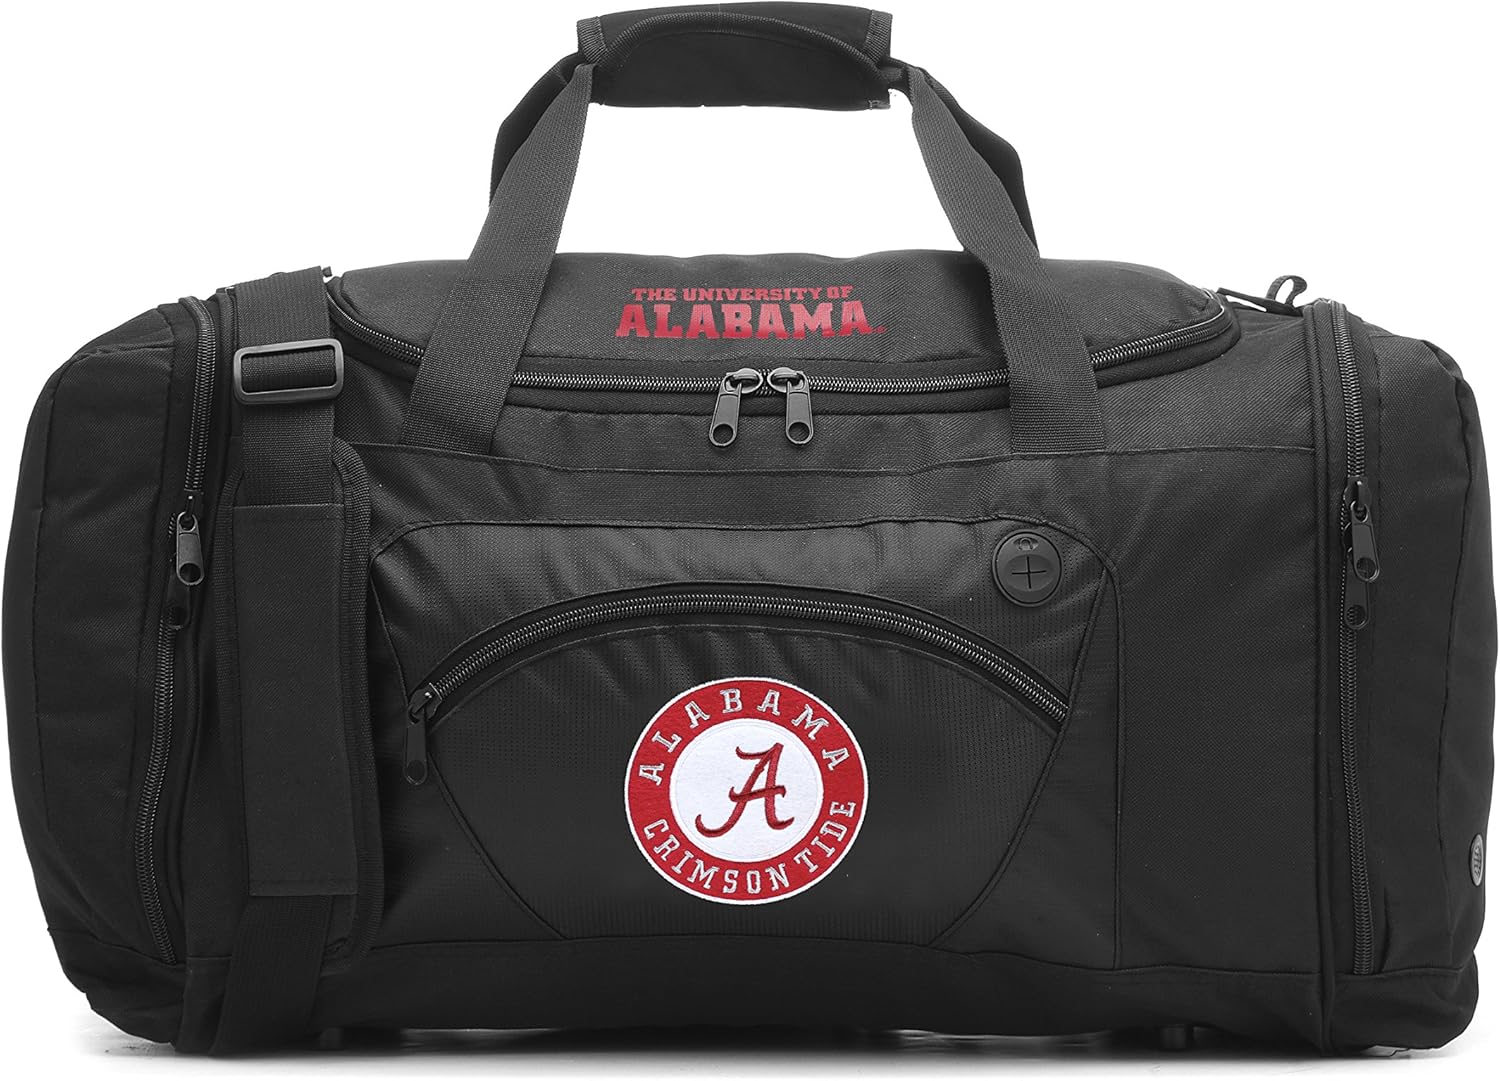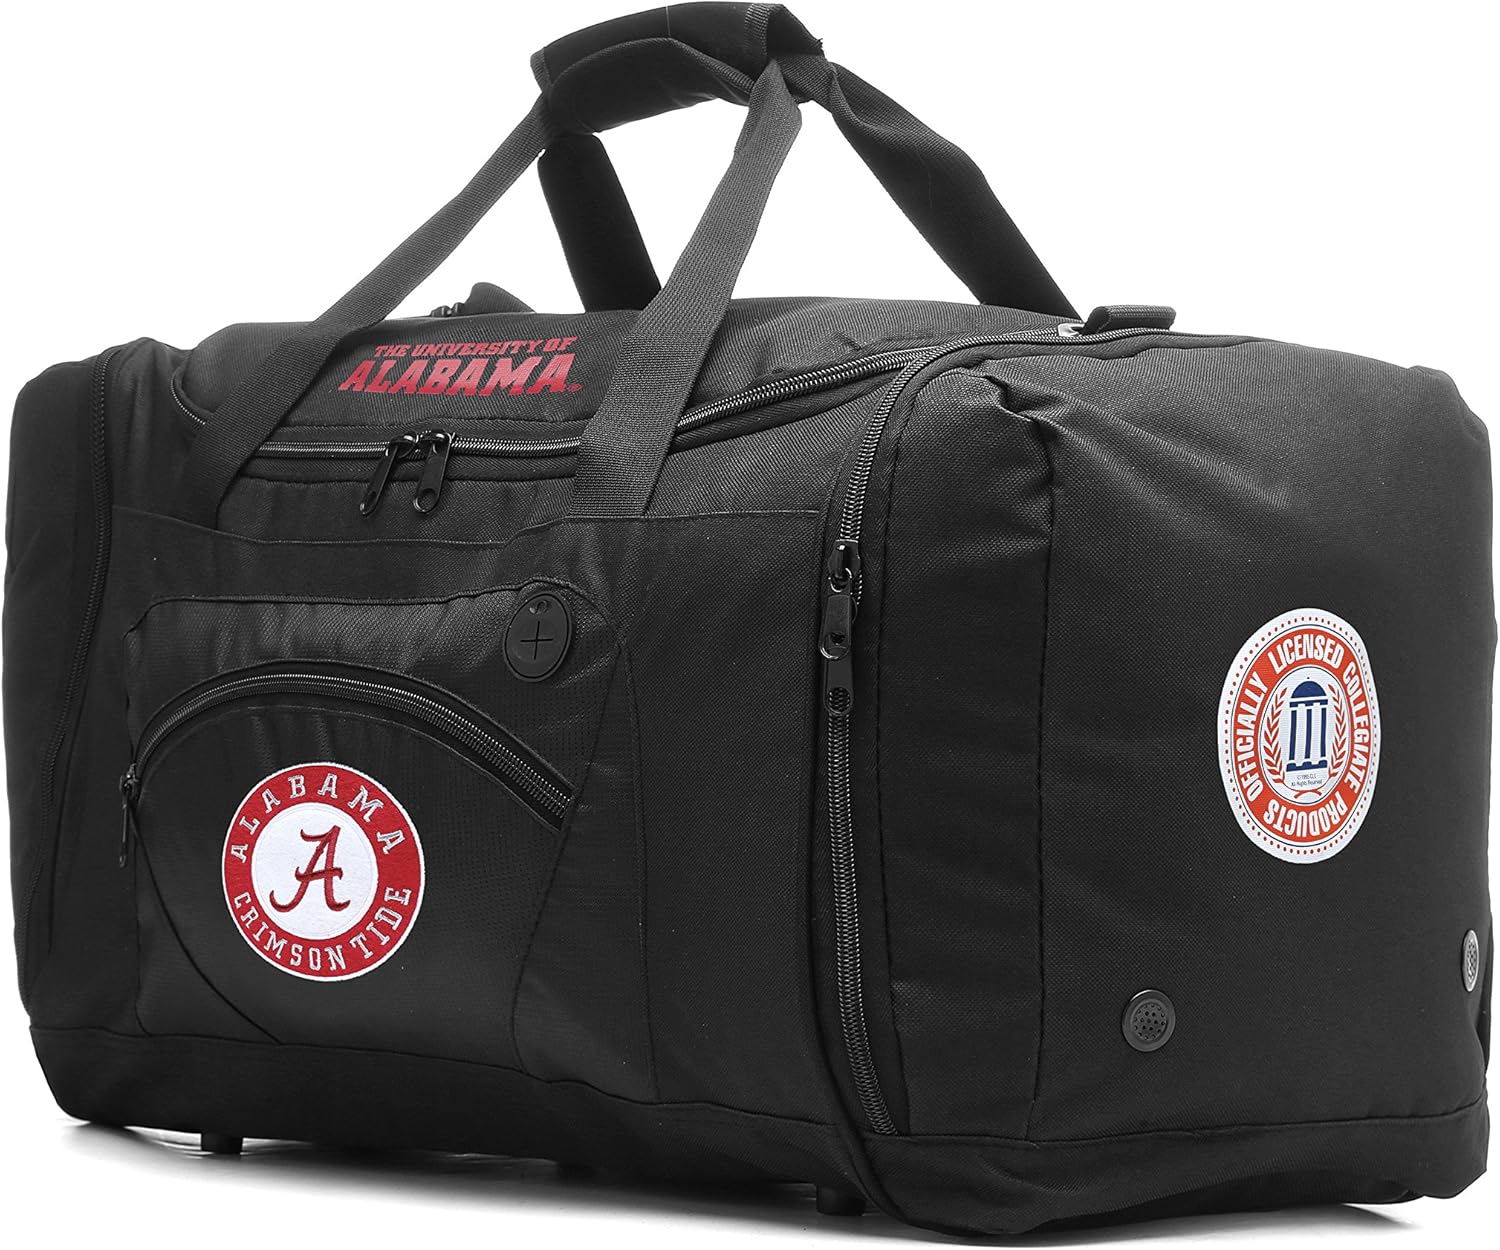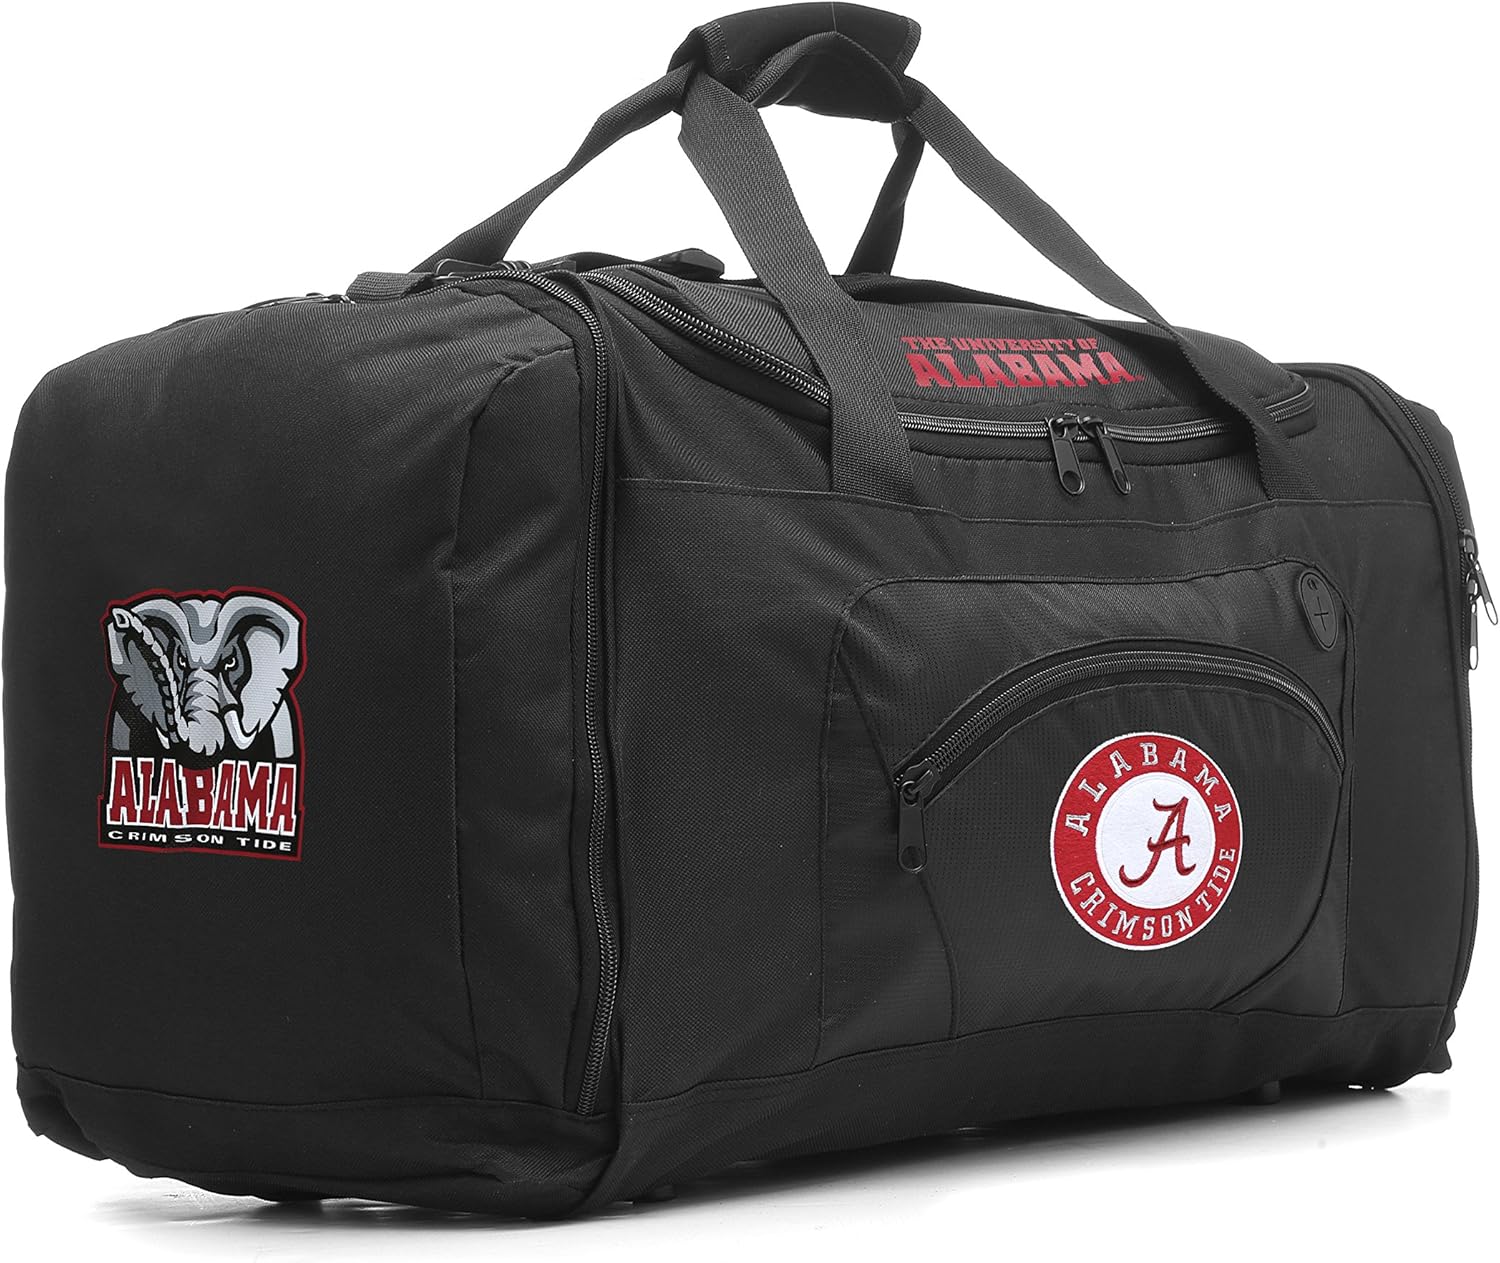
Concept One NCAA Alabama Crimson Tide Roadblock Duffle Bag
Category: Sports & Outdoors
Product Description The Roadblock is a magnificent bag that offfers space and multiple compartments to fit all of your belongings. Convenient for the gym, a weekend getaway, or any activity that requires a spacious bag. From the Manufacturer The Roadblock is a magnificent bag that offfers space and multiple compartments to fit all of your belongings. Convenient for the gym, a weekend getaway, or any activity that requires a spacious bag.
Features: Large main compartment | Multi pocket organization | Interior shoe compartment with air vents | Embroidered felt applique primary logo | Screen printed secondary logos